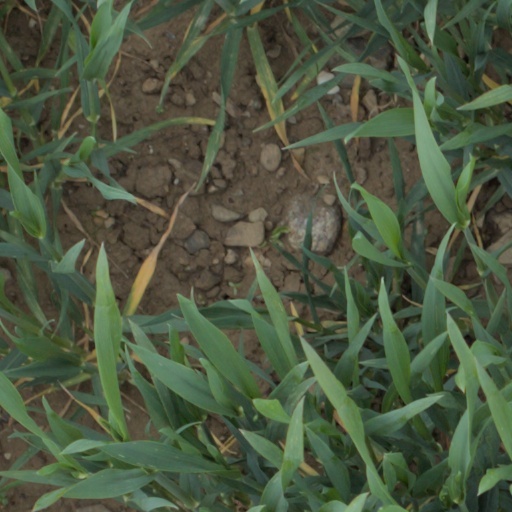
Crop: wheat